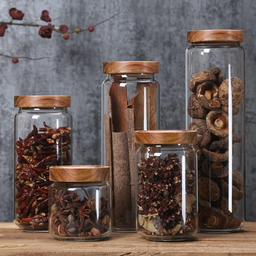
Label: glass